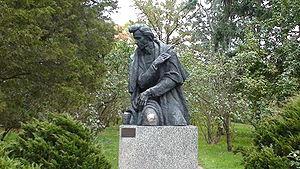
La statue de Frédéric Chopin à Żelazowa Wola (conçu par Józef Gosławski, 1955/1969). Íslenska: Minnisvarði Frédéric Chopin í Żelazowa Wola (Józef Gosławski, 1959/1969). Italiano: Il monumento a Fryderyk Chopin in Żelazowa Wola, progettato da Józef Gosławski, nel 1955, presentato nel 1969. Lëtzebuergesch: Monument fir de Frédéric Chopin zu Żelazowa Wola (Józef Gosławski, 1955/1969). Монгол: Желазан Волагийн Фридерик Шопэний хөшөөний зохиогч нь Юзеф Гославски. Загварыг нь 1955 онд зохиож, 1969 онд ил гаргасан Plattdüütsch: Denkmol för Frédéric Chopin in Żelazowa Wola (Józef Gosławski, 1955/1969).
Józef Jan Gosławski - sculpteur et médailleur polonais. Auteur de pièces de monnaie, monuments et médailles. Lauréat de plusieurs concours artistiques ; il a été remis la Croix d’Argent du Mérite.
Frédéric François Chopin est un compositeur et pianiste virtuose d'ascendance franco-polonaise, né en 1810 à Żelazowa Wola, sur le territoire du duché de Varsovie, et mort en 1849 à Paris.